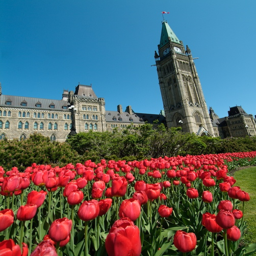
i missed festival by a couple of weeks last time i was there !